Lee Jong-suk

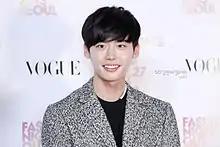
Lee at "Vogue" Fashion's Night Out, 2013

Lee's breakout role came as a high school student in the teen drama "School 2013". He received his first acting award for the role at the 2012 KBS Drama Awards under the category Best New Actor. He also ranked fifth according to a survey entitled 'Actors Who Lit Up 2013' by Gallup Korea.